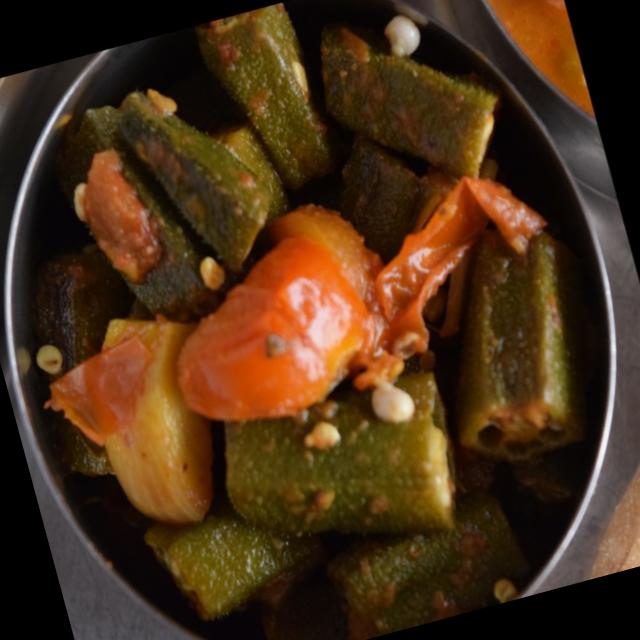
Dish: bhindi_masala